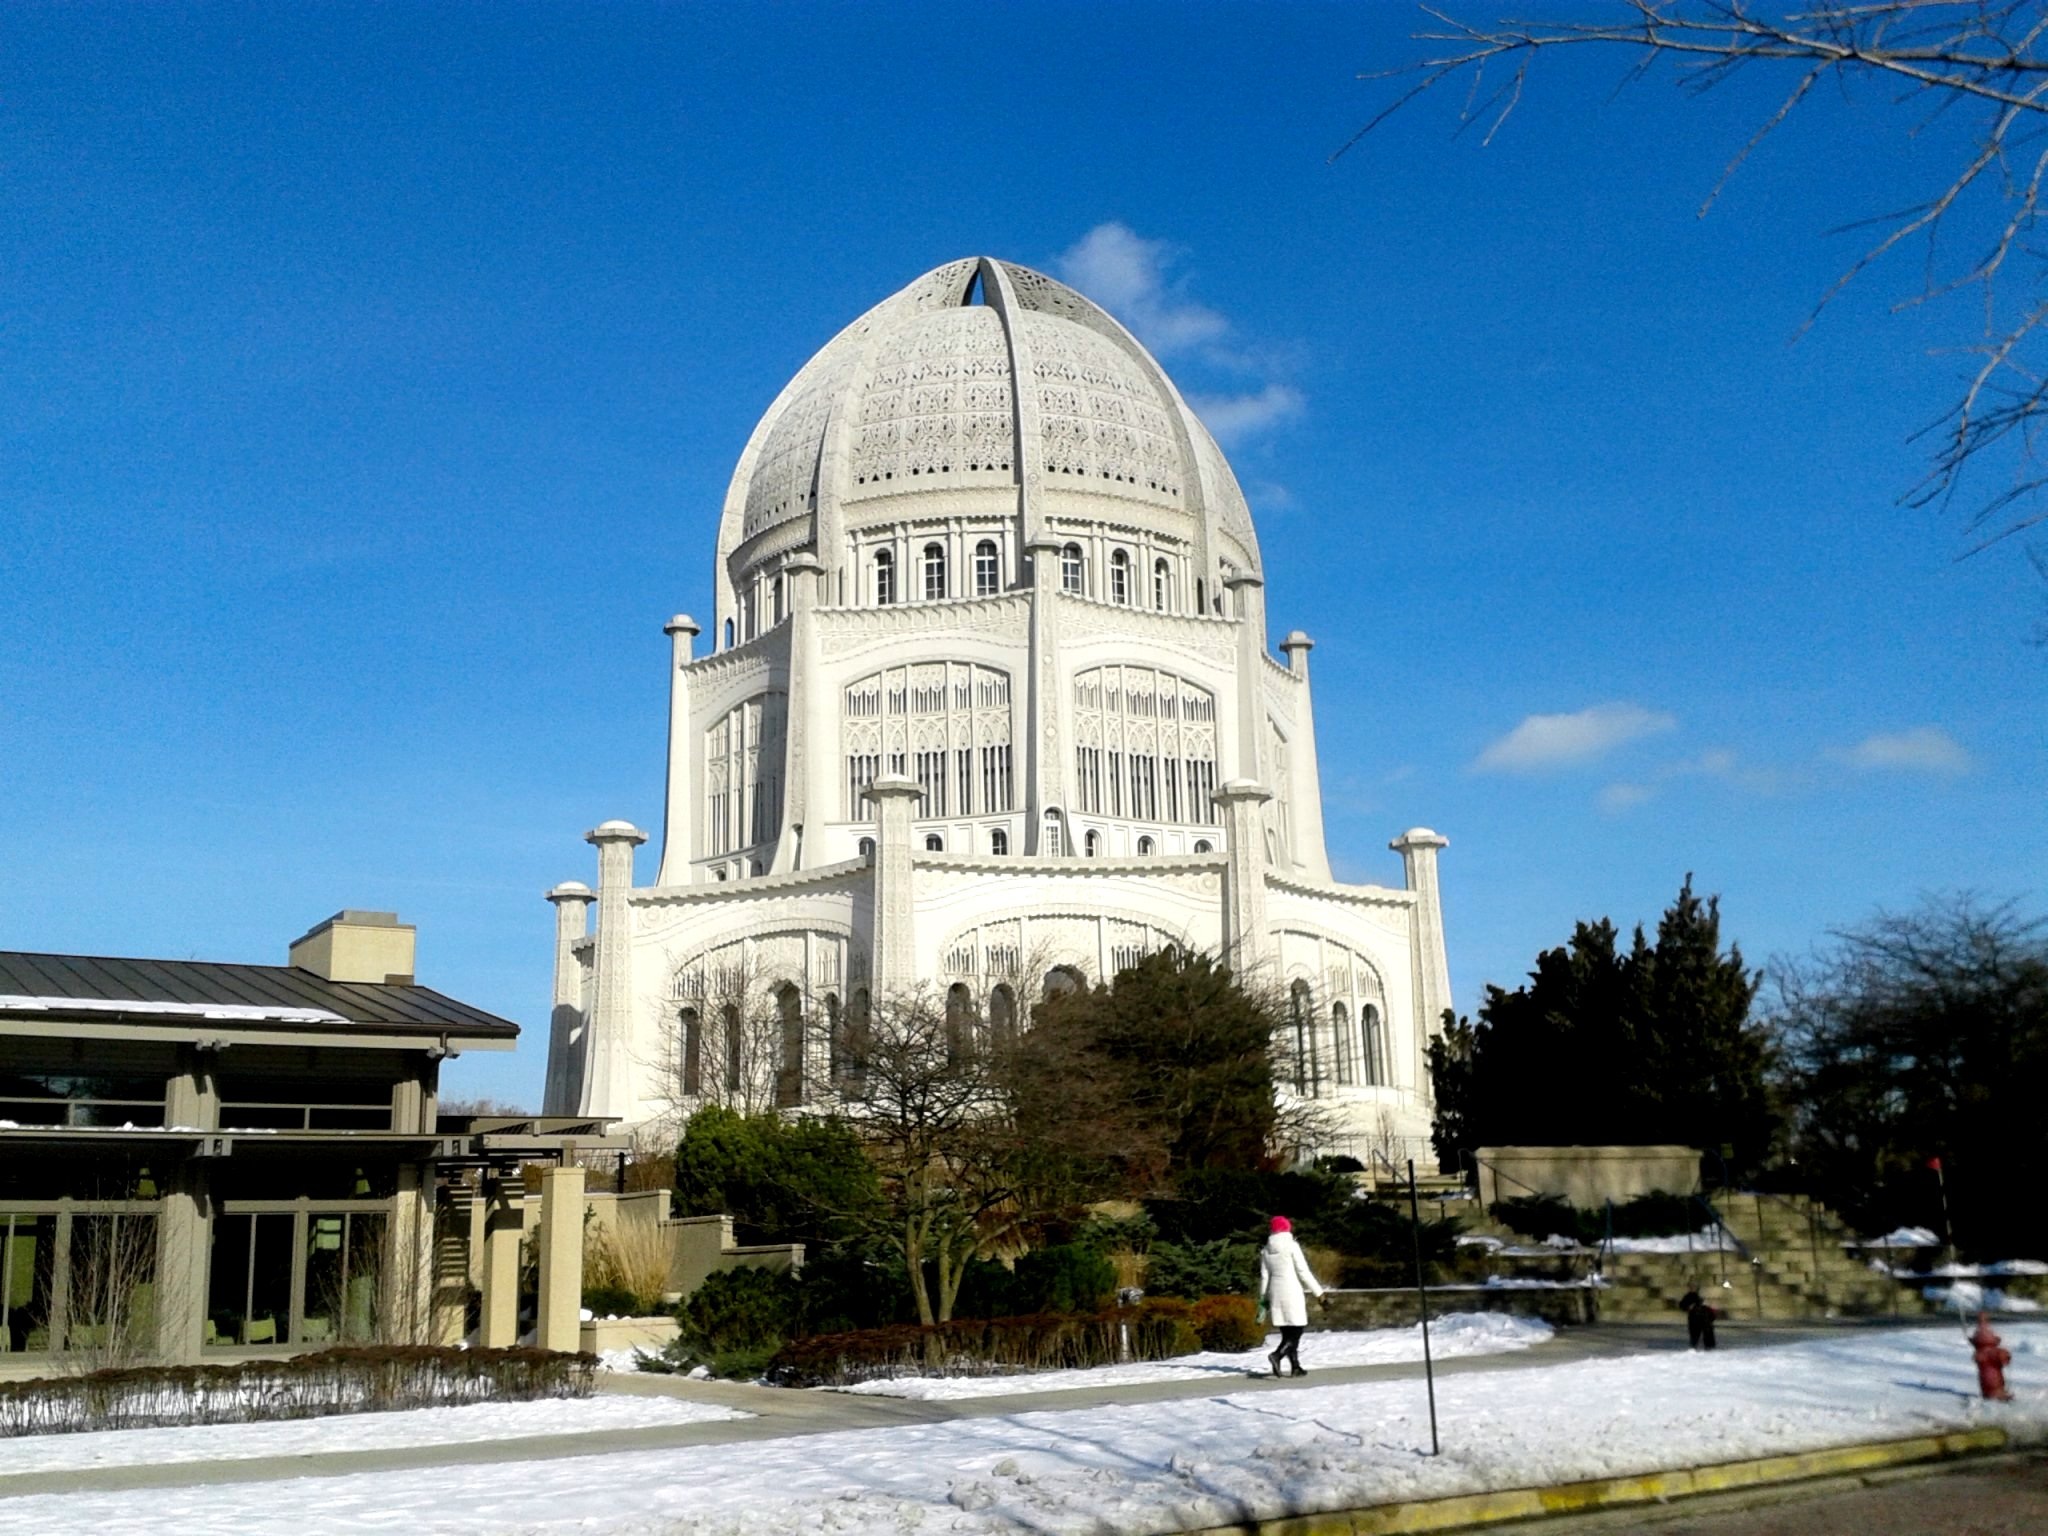
architecture, sky, building, monument, decoration, model, artistic, religion, landmark, facade, blue, church, cathedral, tourism, place of worship, ornament, sculpture, tour, temple, faith, decorative, synagogue, basilica, courthouse, the roof of the, decorating, the walls of the, openwork, beliefs, historic site, wilmette, the work of, baha i, the dome vault